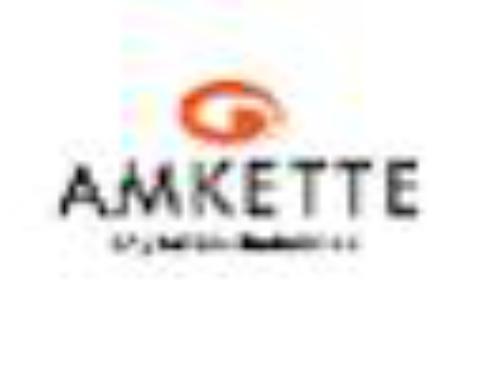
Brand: Amkette
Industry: Electronic